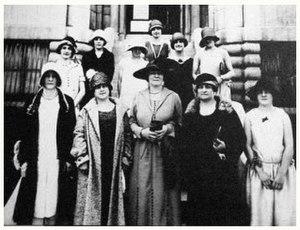
Idola Saint-Jean et des suffragettes lors de la création en 1922 du Comité provincial pour le suffrage féminin.
Le droit de vote des femmes au Québec fut adopté le 18 avril 1940 par l’Assemblée nationale du Québec. Le droit de vote fut officiellement obtenu le 25 avril 1940. Toutefois, la loi entra en vigueur le 1ᵉʳ janvier 1941, huit mois après son adoption, et les Québécoises votèrent pour la première fois au niveau provincial aux élections partielles du 6 octobre 1941 à Saint-Jean et Huntingdon, puis aux élections générales québécoises de 1944.